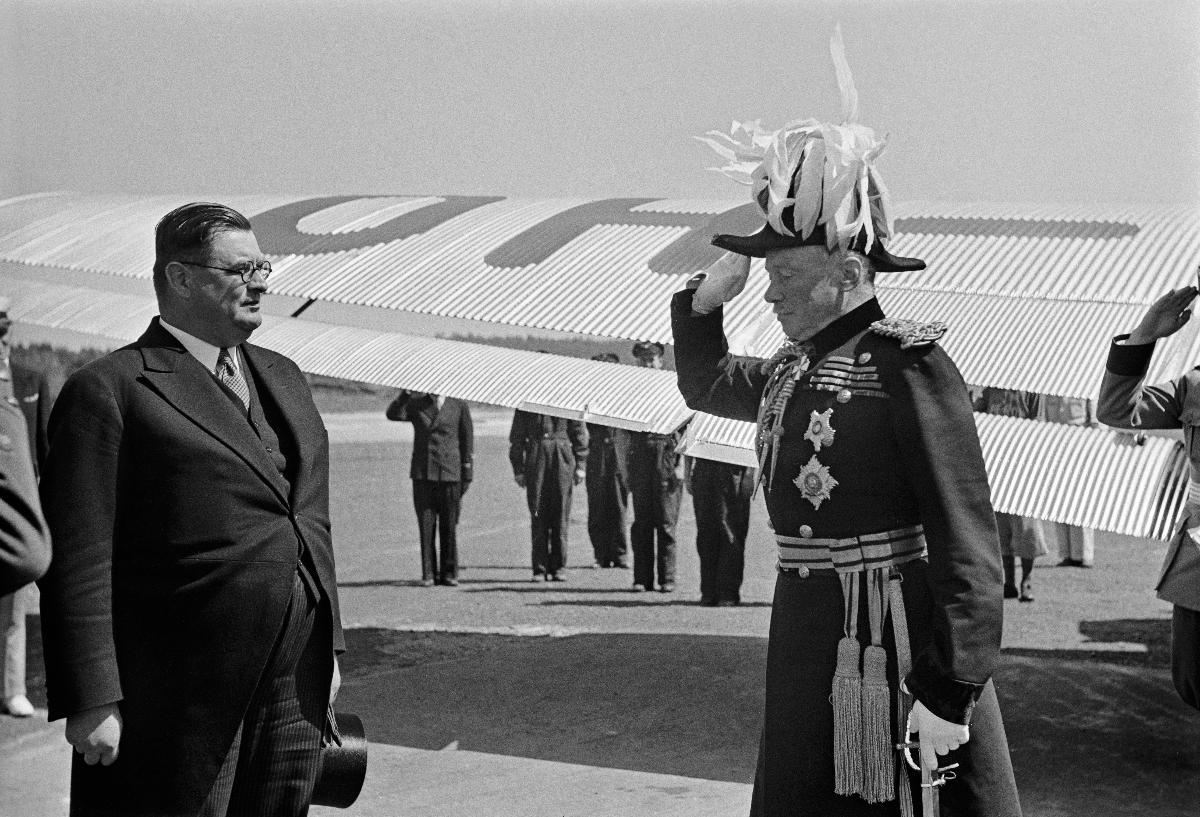
Kenraali Walter Kirke Suomessa
General Walter Kirke i Finland; General Walter Kirke in Finland
sisällön kuvaus: Kenraali Sir Walter Kirke vierailee Suomessa 1939. Vastaanottojuhlallisuudet Malmin lentoasemalla Helsingissä 18.6.1939. Kuvassa ulkoministeri Eljas Erkko ja kenraali, Sir Walter Kirke. content description: General Sir Walter Kirke visits Finland in 1939. Welcoming ceremonies on the arrival of the Guest at Malmi airport in Helsinki 18.6.1939. In the picture Finland's Foreign Minister Eljas Erkko and General, Sir Walter Kirke. innehållsbeskrivning: General Sir Walter Kirke besöker Finland 1939. Mottagningsceremonierna vid Malms flygstation i Helsingfors 18.6.1939. I bilden utrikesminister Eljas Erkko och general, Sir Walter Kirke.
Kuvaaja: Sundström, Hugo, kuvaaja
Vuosi: 1939
Paikka: Suomi, Uusimaa, Helsinki, Malmi Helsinki
Aiheet: Erkko, Eljas; Kirke, Walter; HBL; politiikka; vierailut; kenraalit; politics; visits; generals; politik; besök; generaler